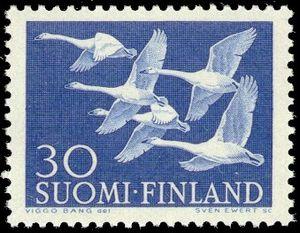
L'émission Norden ou émission nordique est une émission conjointe bisannuelle de timbres-poste sur une même illustration ou un même thème par les administrations postales des pays nordiques.